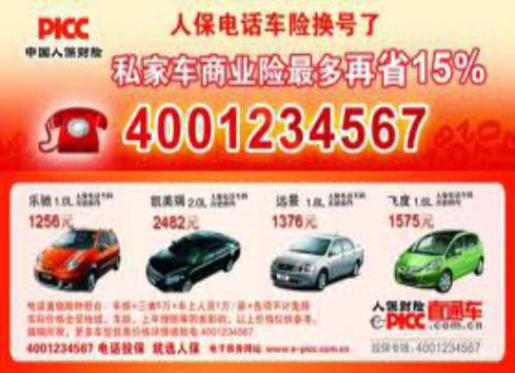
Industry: Others